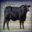
Label: cattle